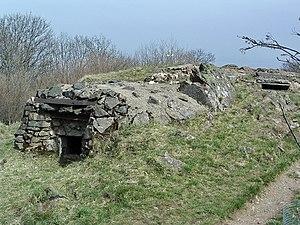
Champ de bataille de l'Hartmannswillerkopf, ouvrage allemand ""Feste Rohrburg"", Alsace, France"
La bataille du Hartmannswillerkopf ou bataille du Vieil-Armand est une bataille de la Première Guerre mondiale. Elle a lieu du 19 janvier 1915 au 8 janvier 1916 sur le Hartmannswillerkopf, une montagne des Vosges située maintenant dans le département du Haut-Rhin, en Alsace, région française, mais à l'époque sur le territoire allemand.